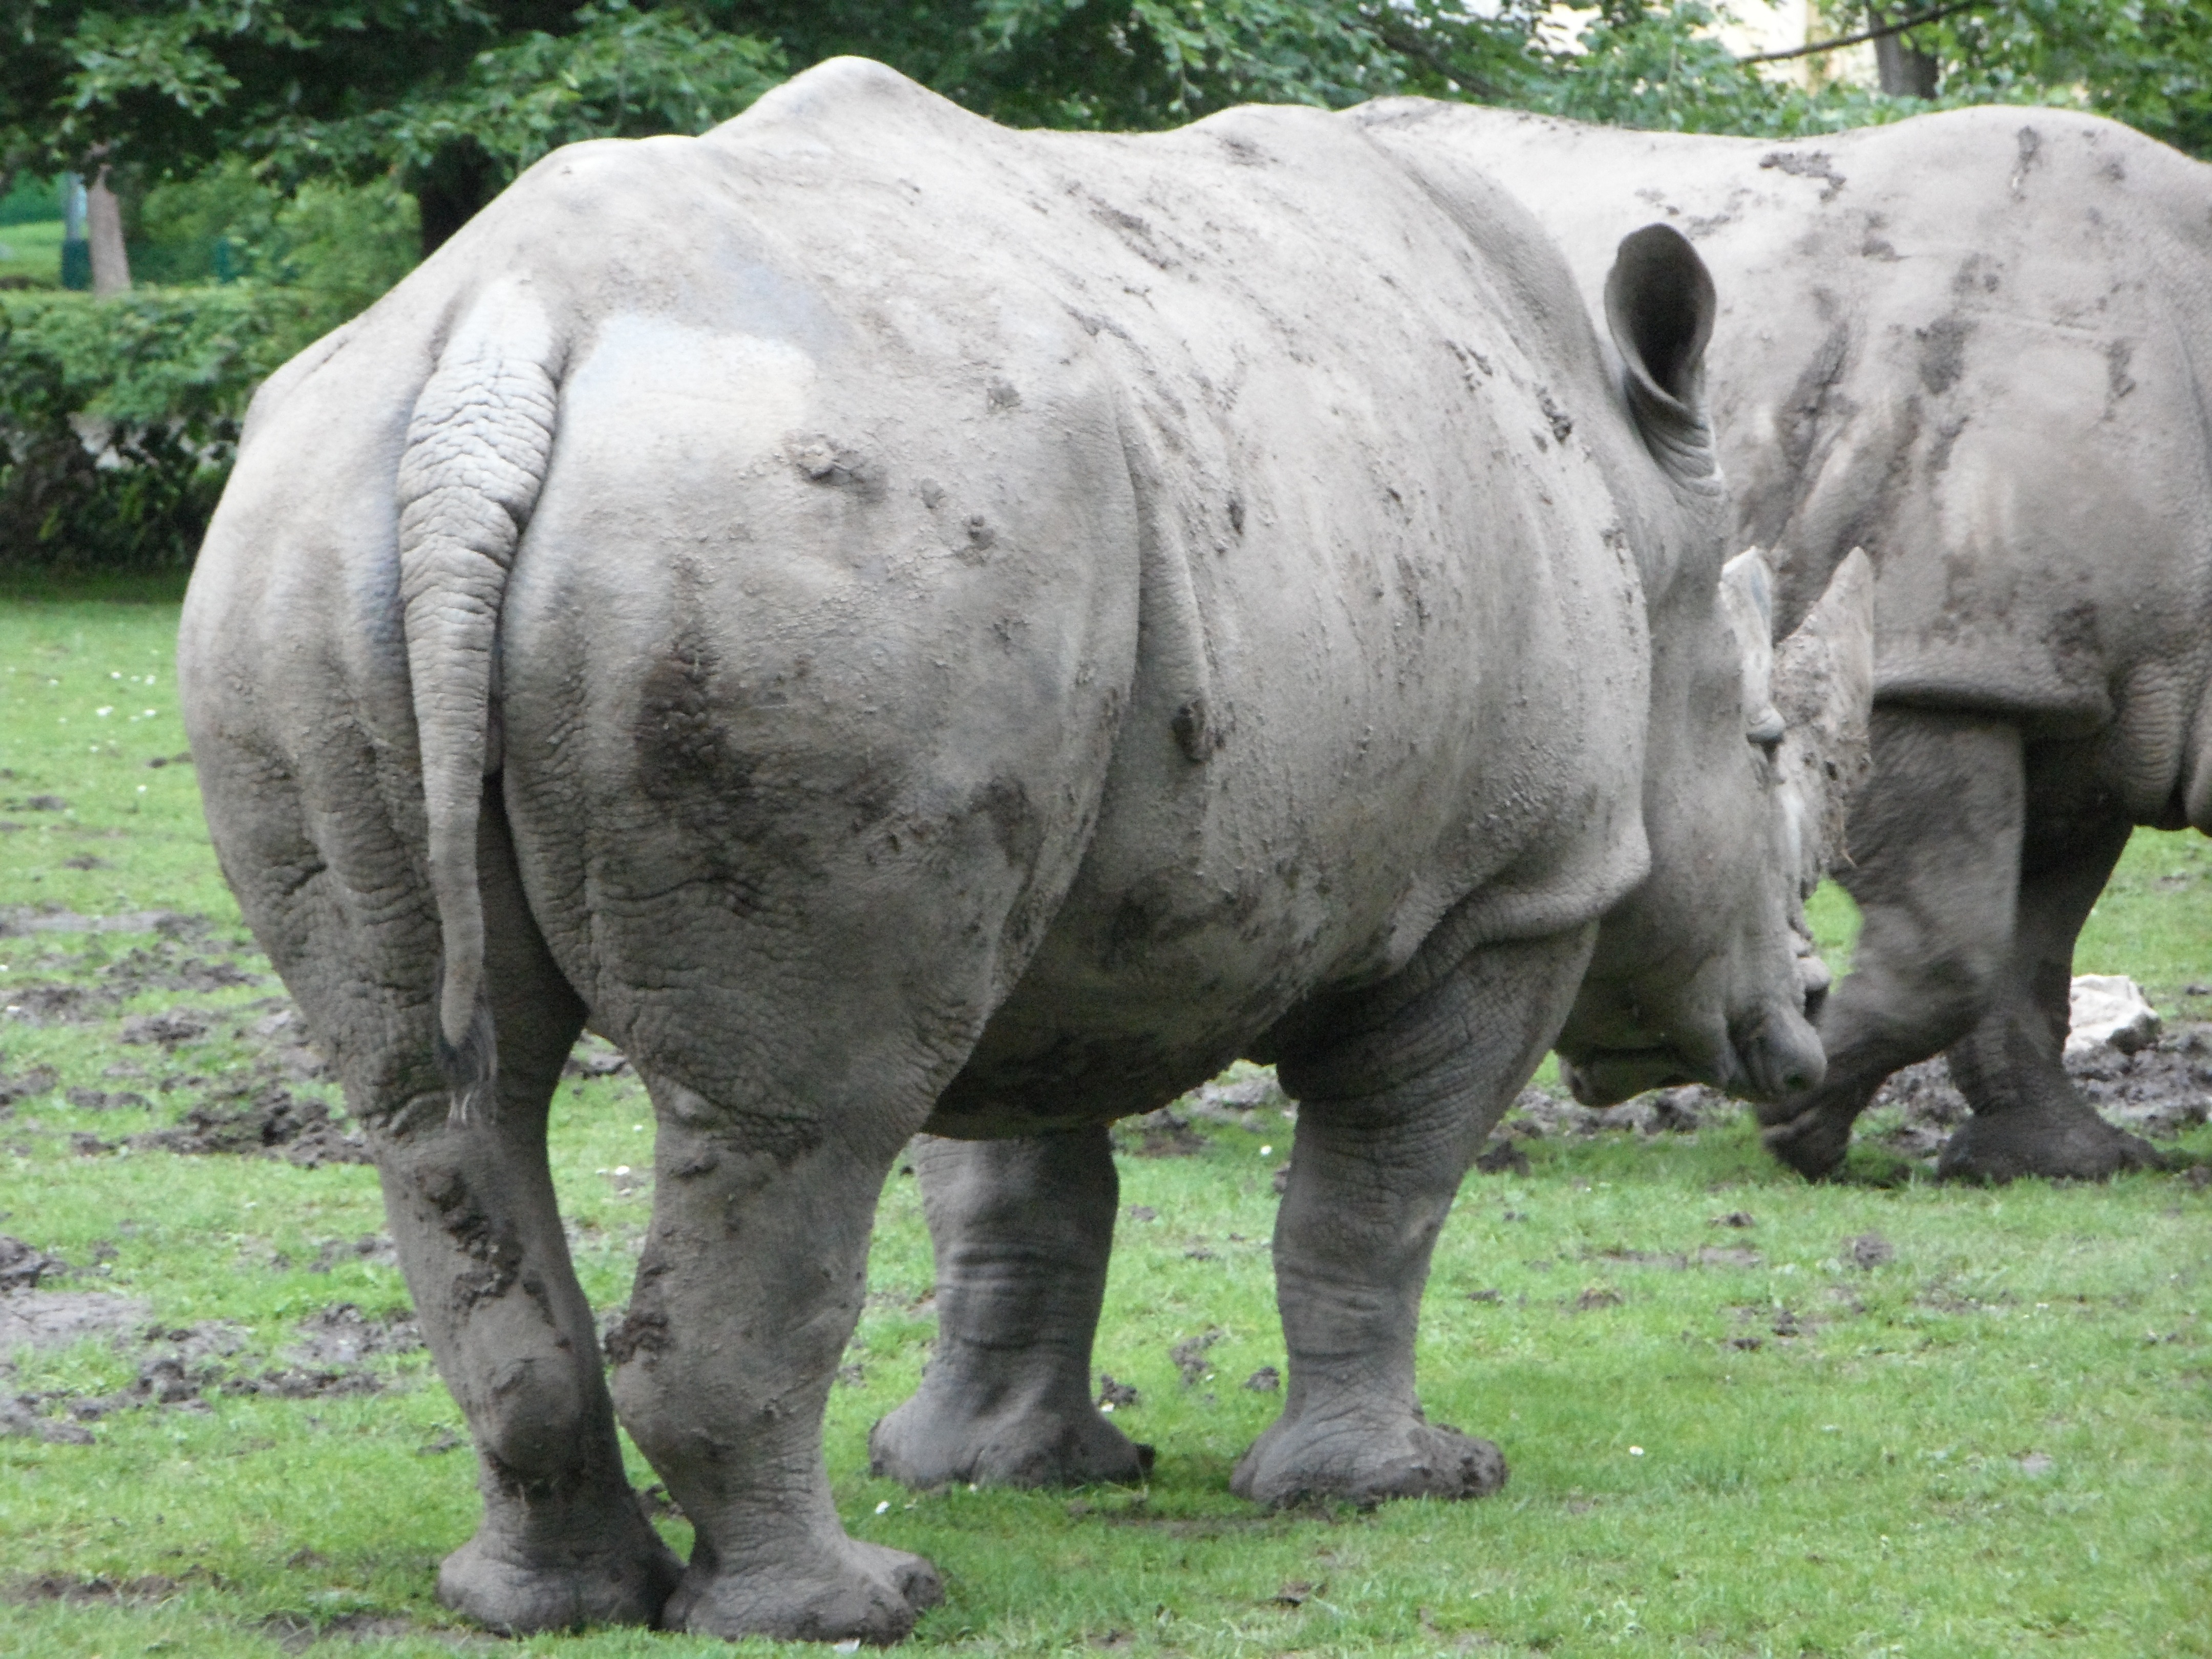
wildlife, zoo, mammal, fauna, rhino, rhinoceros, vertebrate, indian elephant, rump